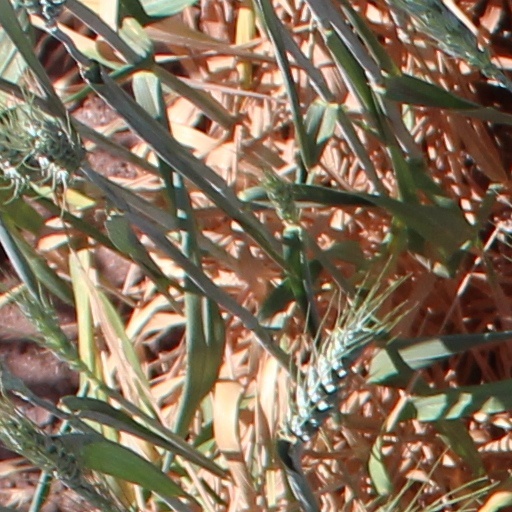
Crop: wheat